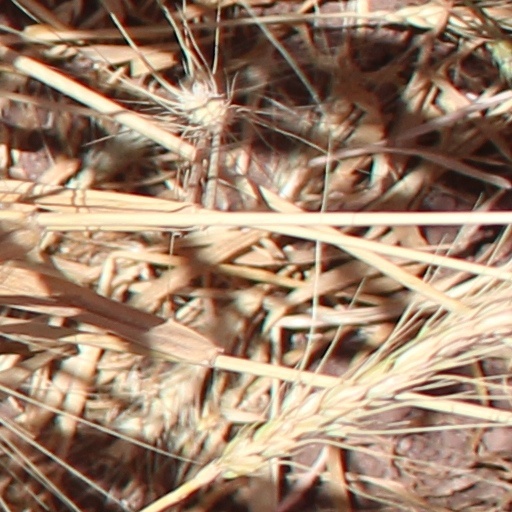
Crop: wheat